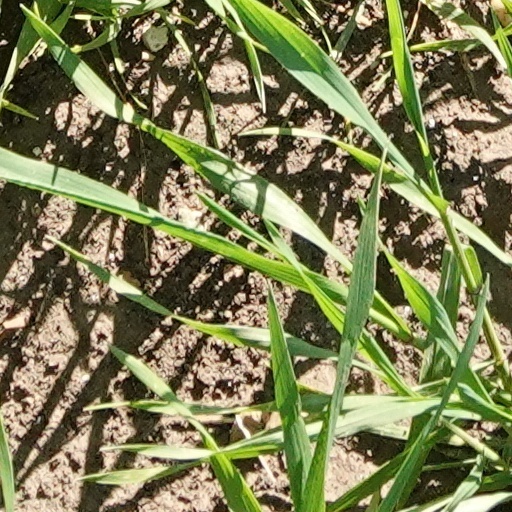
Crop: wheat